Pimería Alta

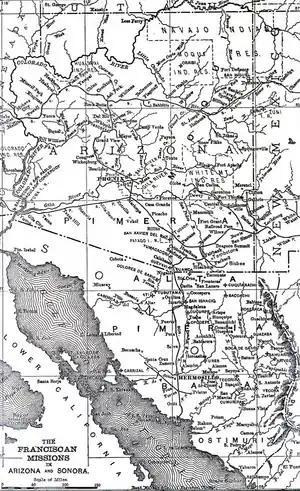
Spanish missions in the Sonoran Desert

The Pimería Alta (translated to 'Upper Pima Land'/'Land of the Upper Pima' in English) was an area of the 18th century New Navarre province in the Viceroyalty of New Spain, that encompassed parts of what are today southern Arizona in the United States and northern Sonora in Mexico.